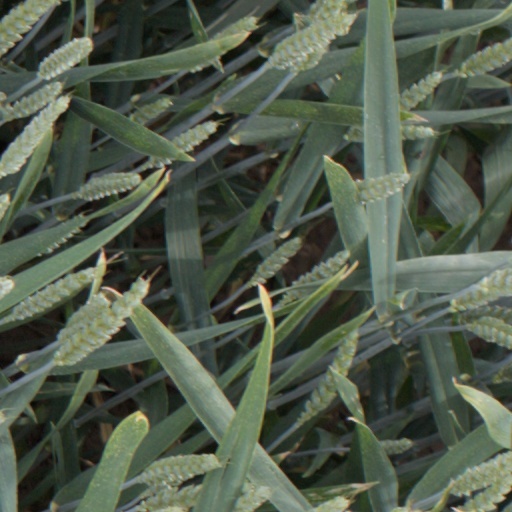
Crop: wheat